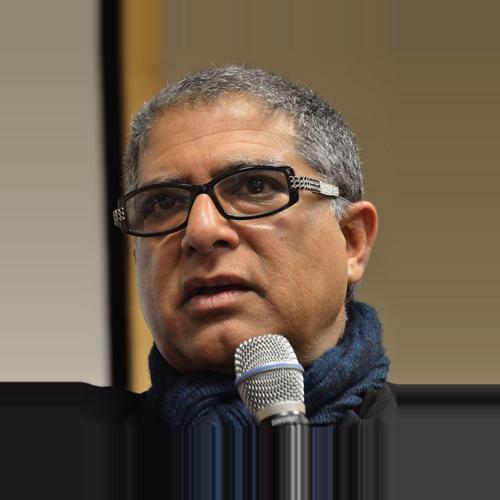
Age: 63